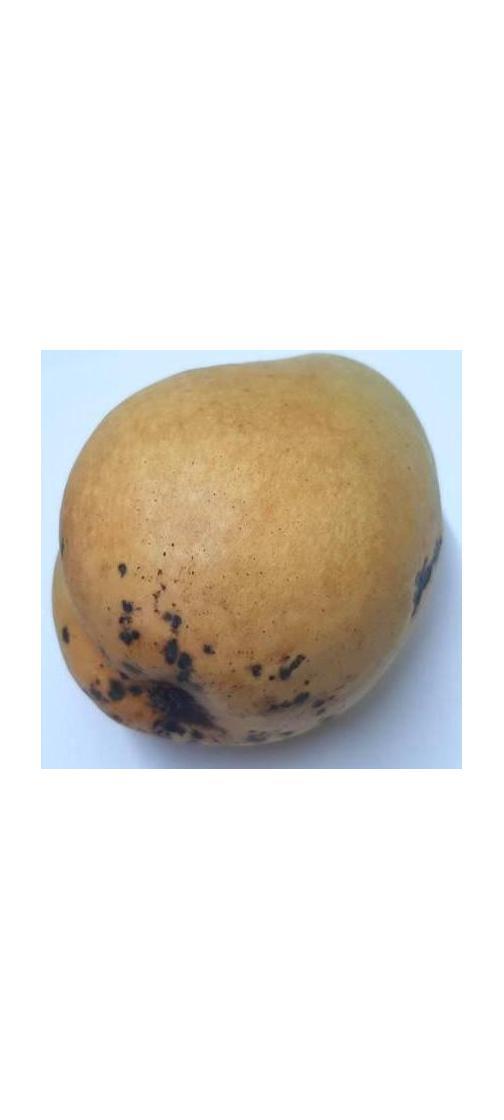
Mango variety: Bari-11